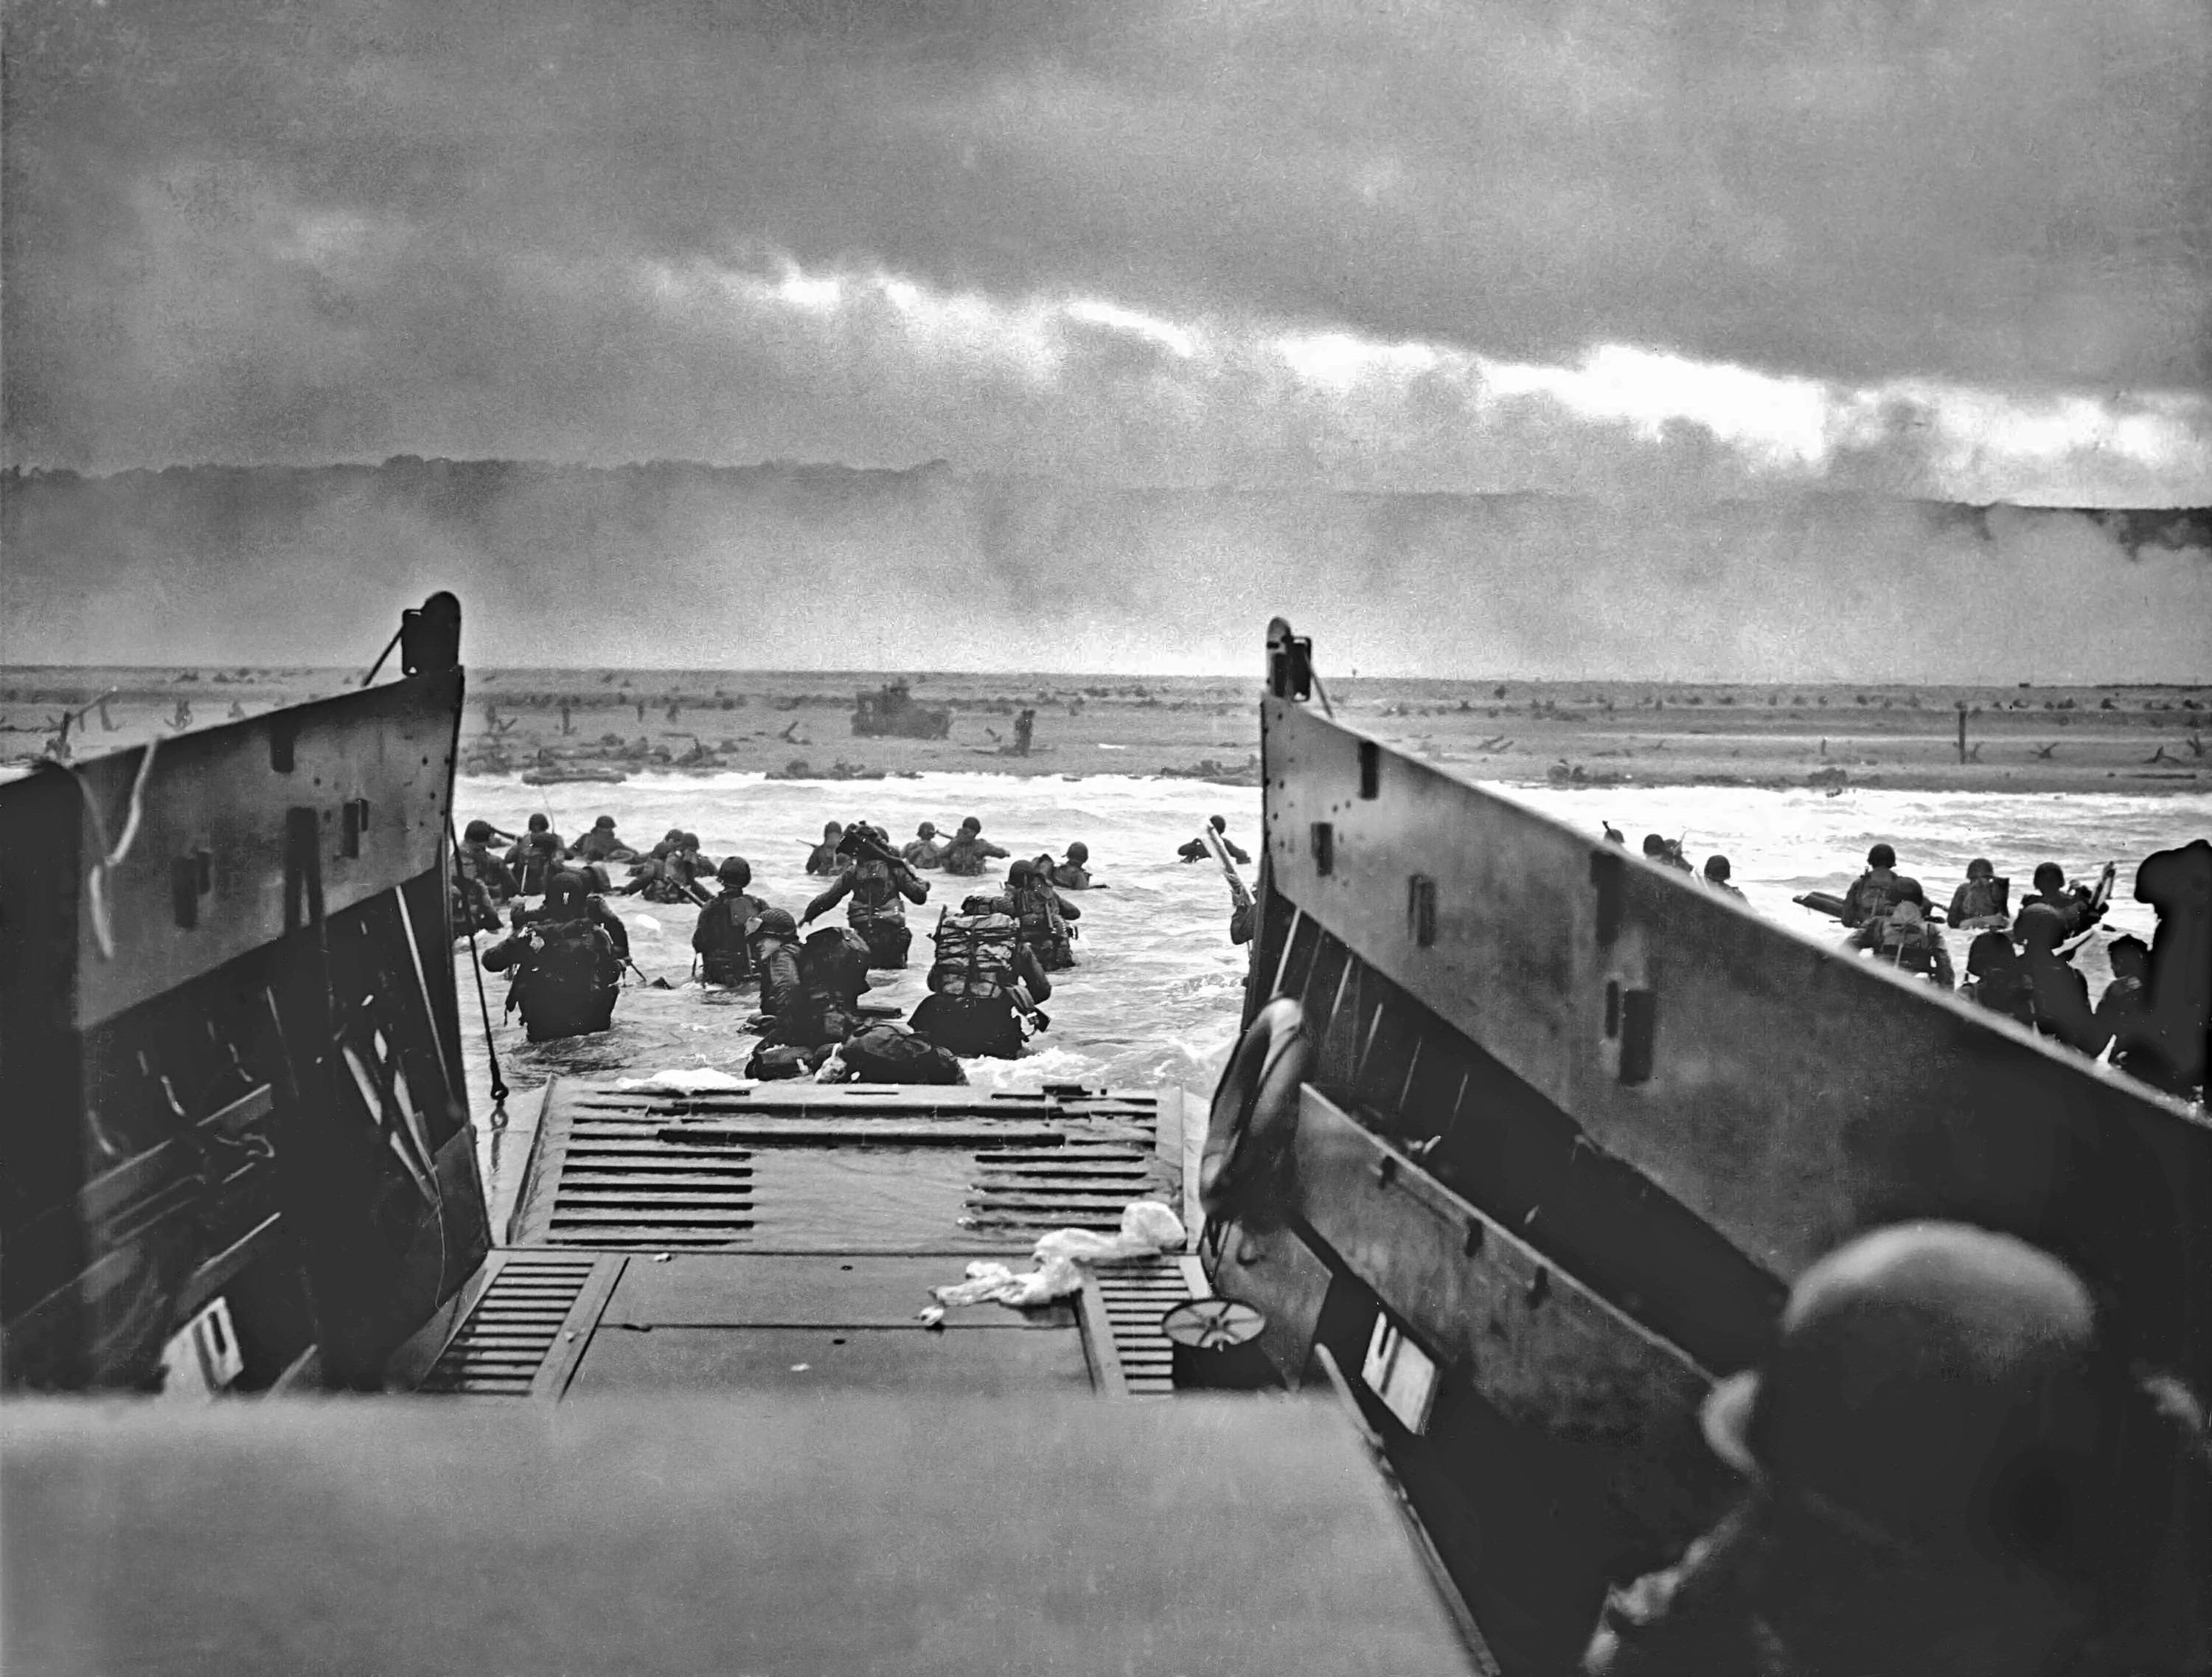
black and white, white, photography, vintage, military, france, vehicle, black, monochrome, war, photograph, fighting, history, normandy, image, 1944, d day, invasion, world war ii, liberation, monochrome photography, omaha beach, film noir, landing craft, june 6